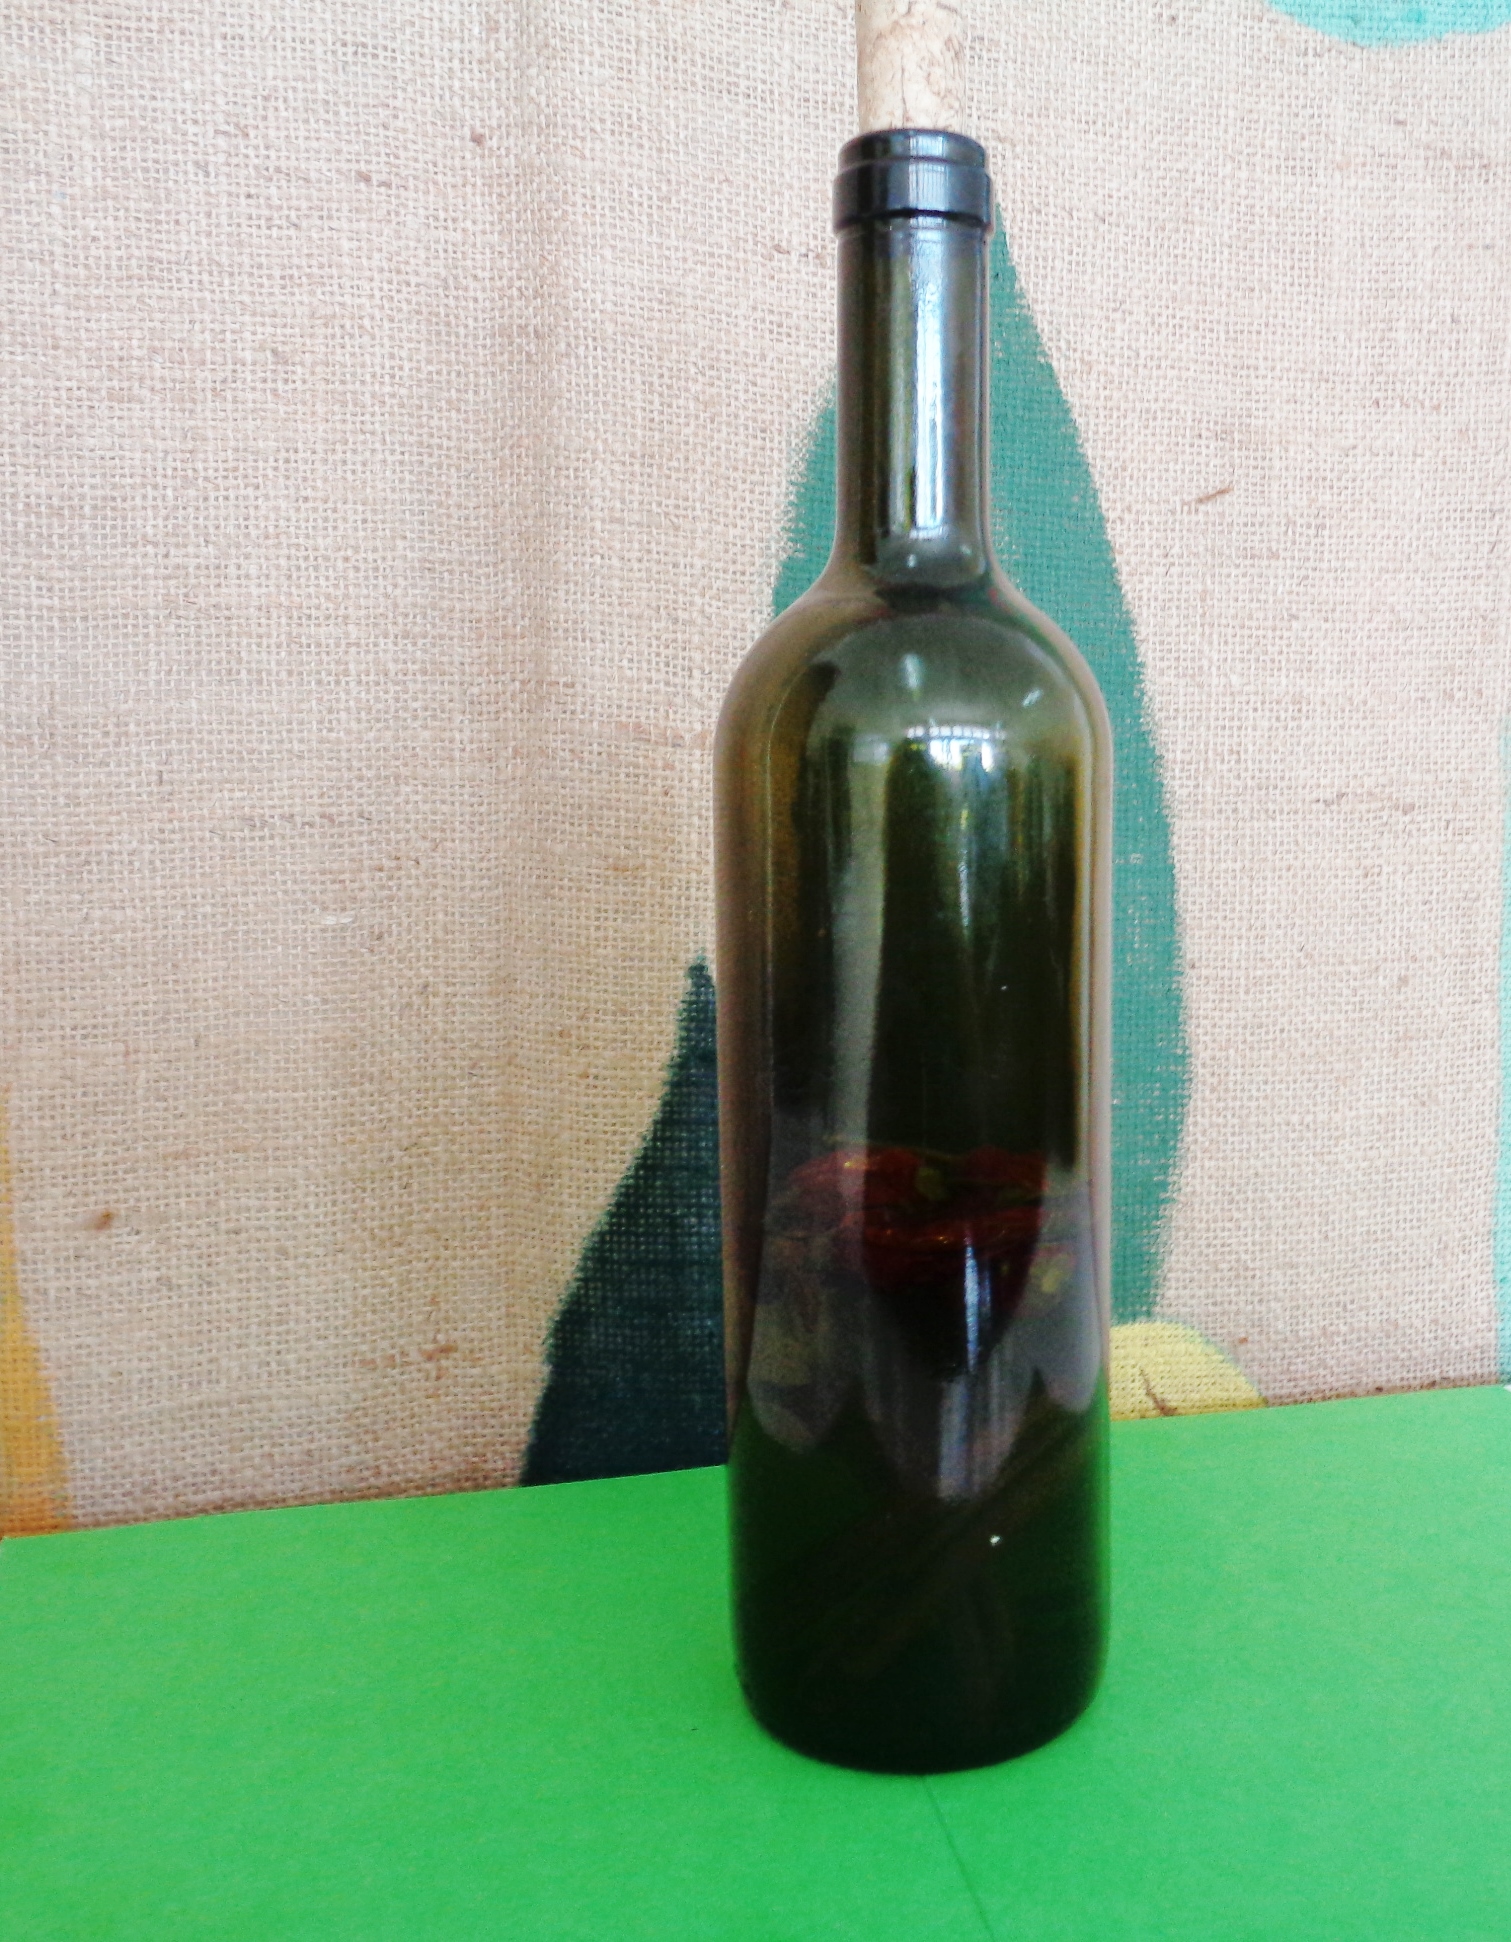
Label: glass